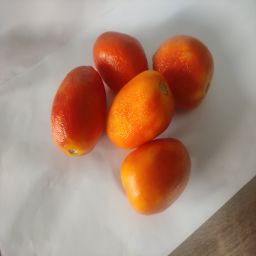
Crop: Tomato
Quality: Ripe